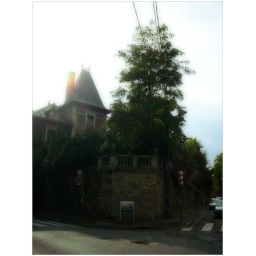
near our school, a cross road